Chettikulangara Kumbha Bharani

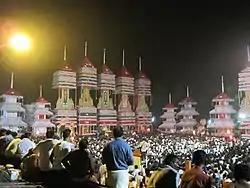
"Configuration of the floats including temple cars and effigies from the 13 provinces"

Chettikulangara Kumbha Bharani is a festival celebrated every year at the Chettikulangara Devi Temple, Chettikulangara, Alappuzha district, Kerala. It is held in the month of February or March, the date being determined according to the Malayalam Calendar. Chettikulangara Bharani in the Bharani nakshatra in the Malayalam month of Kumbha and hence the name Kumbha Bharani. Kuthiyottam and Kettukazhcha are the highlights of the festival. The festival is under consideration to be bestowed with the Intangible Cultural Heritage status by UNESCO.